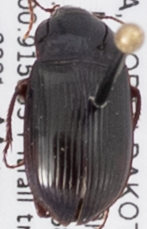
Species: Amara obesa
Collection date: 2021-08-10
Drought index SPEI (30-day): -2.09
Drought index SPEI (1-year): -2.09
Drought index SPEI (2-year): -1.546